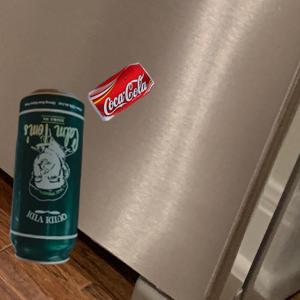
Label: cans